A Village Teacher

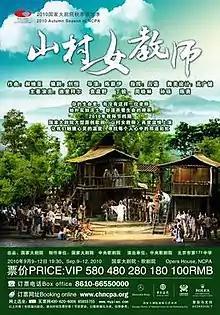
Official 2010 NCPA premiere poster

A Village Teacher is a 2009 Chinese-language western-style opera by composer Hao Weiya to a libretto by Liu Heng. Liu is well known for the scripts to films like "Ju Dou", "The Knot", and "Assembly".